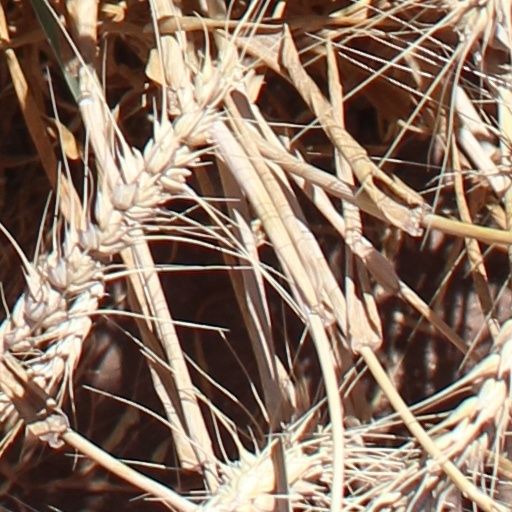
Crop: wheat